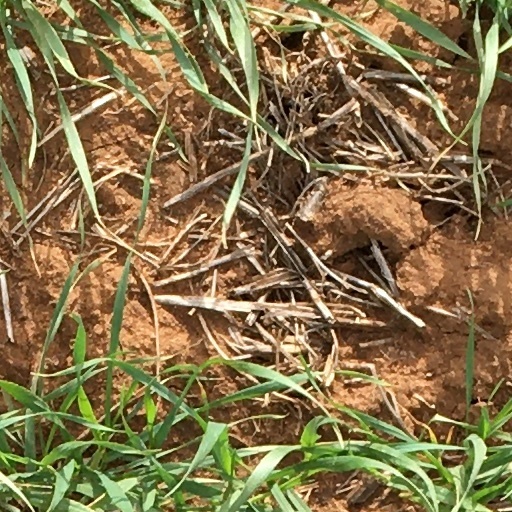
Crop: wheat